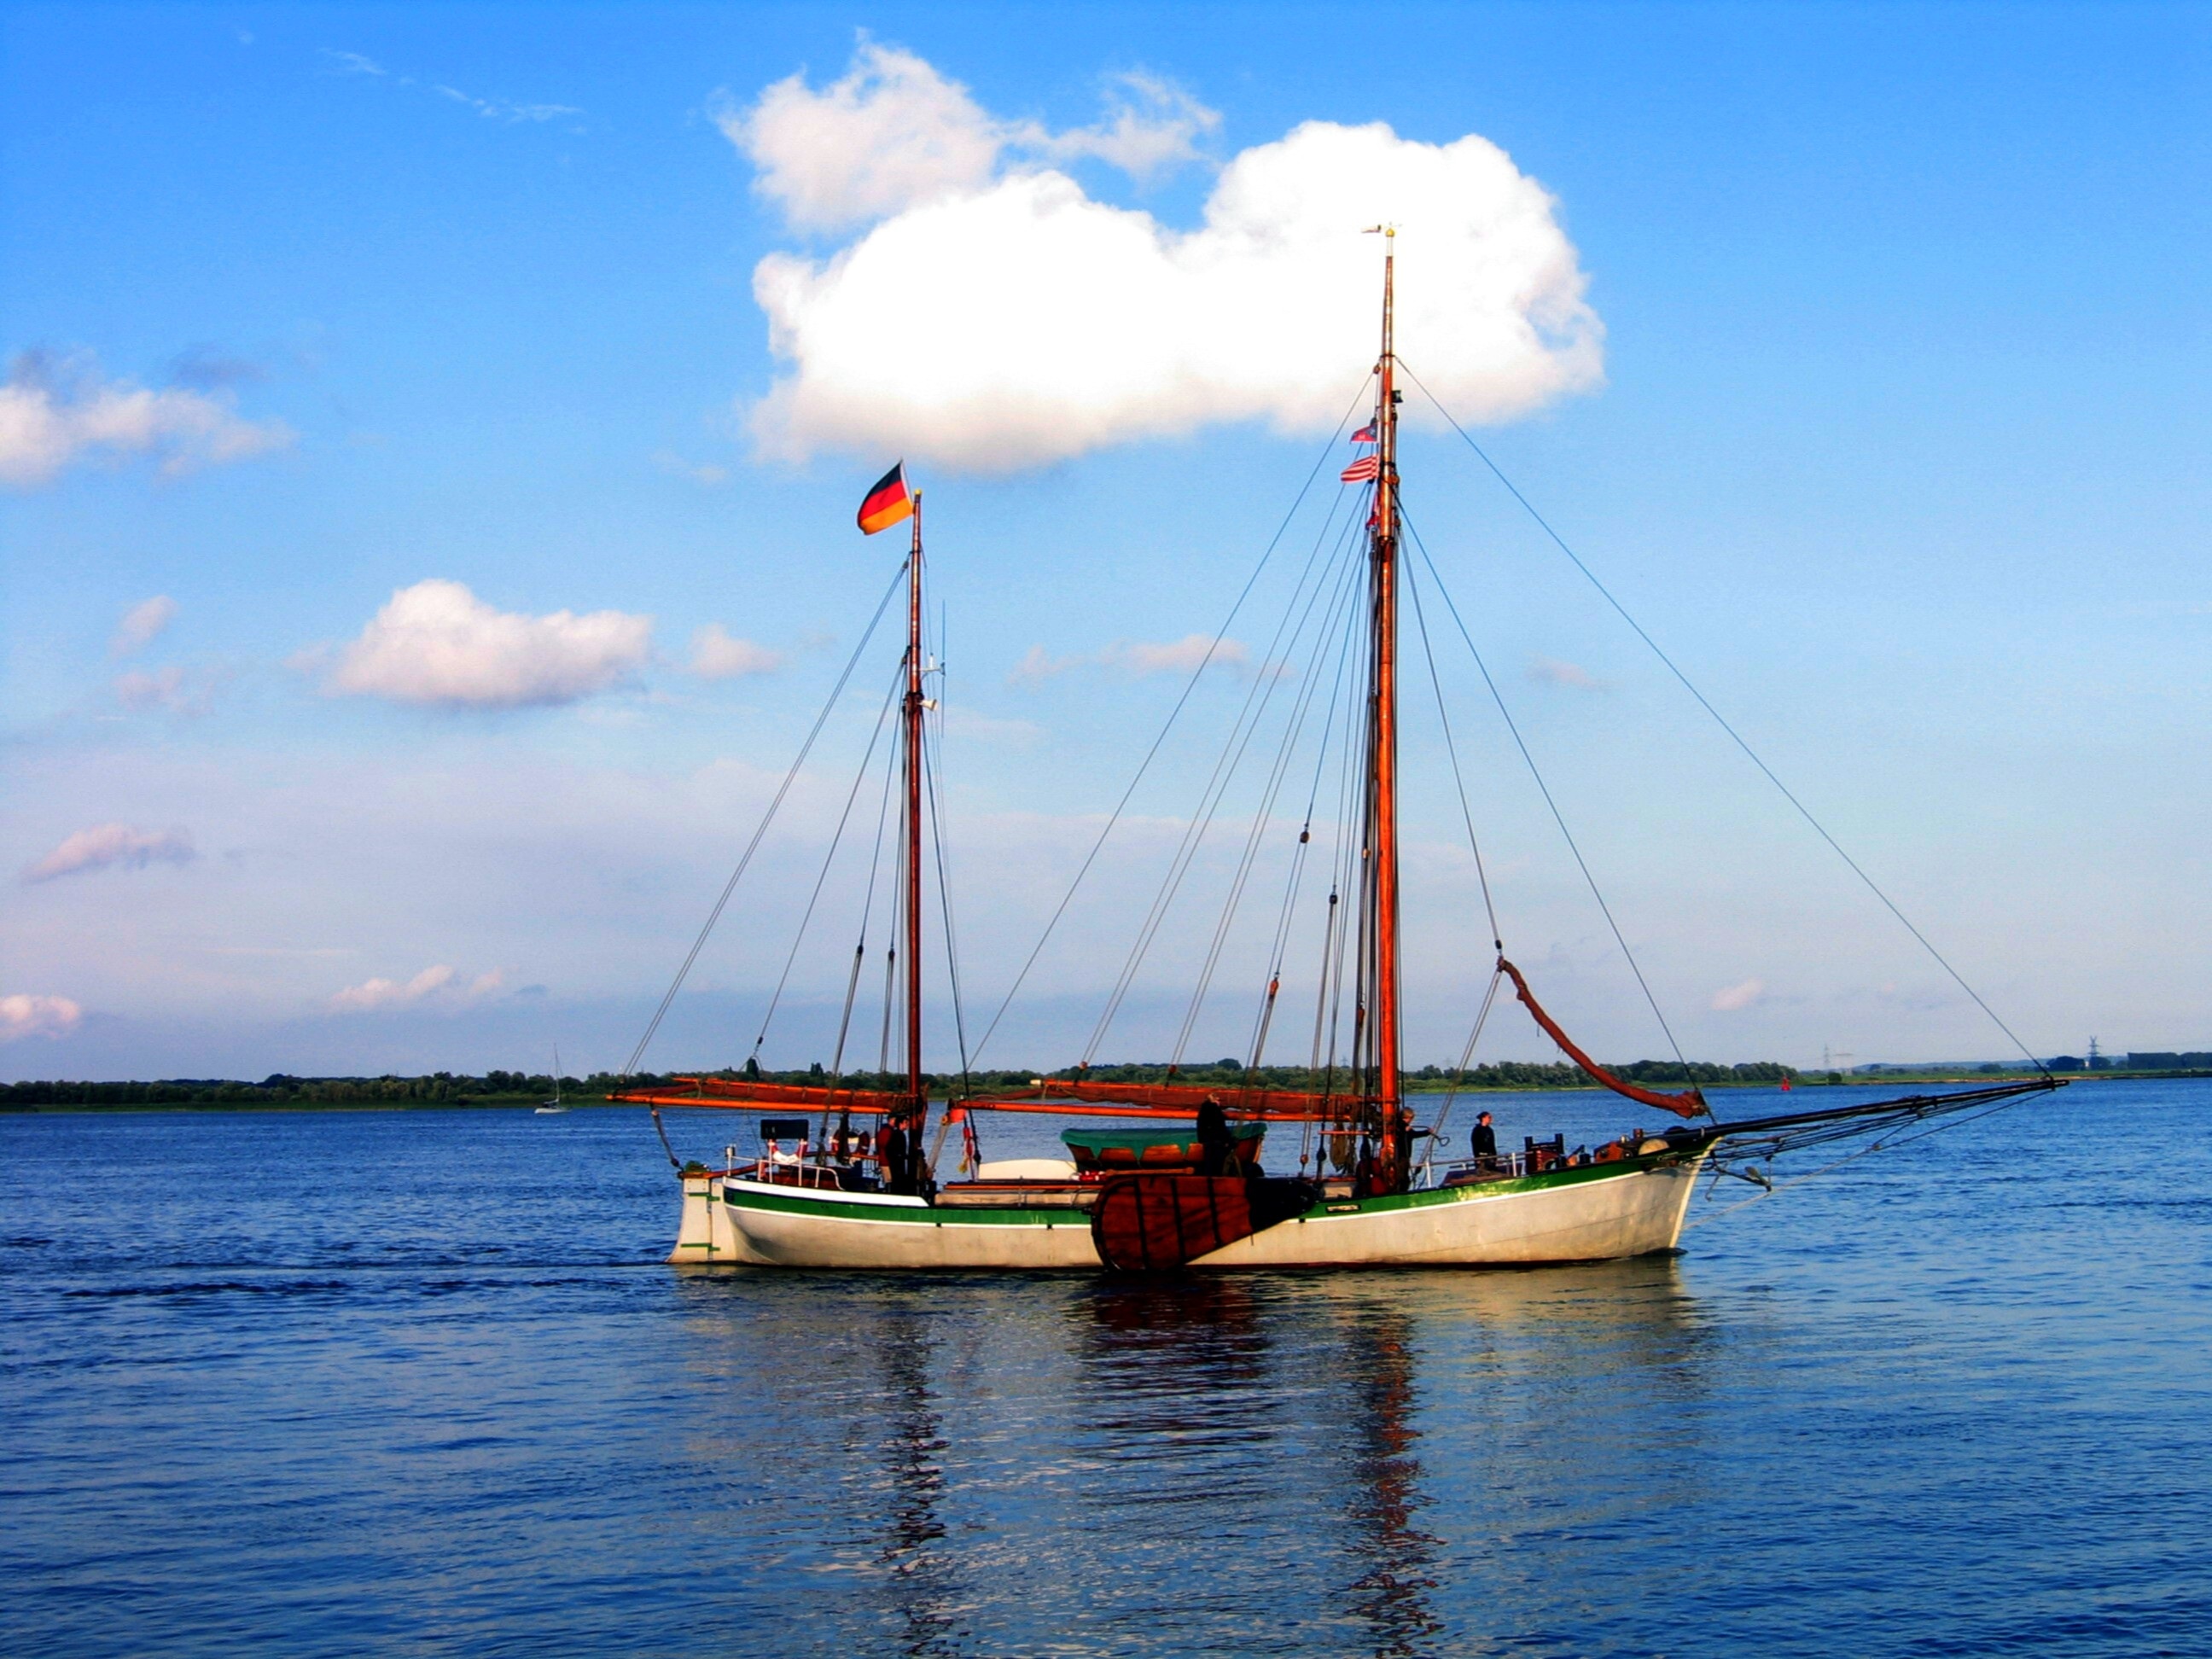
sea, coast, water, rope, boat, lake, old, ship, boot, vehicle, mast, sailing, bay, sailboat, deco, boating, sail, shipping, maritime, watercraft, schooner, windjammer, sailing ship, fischer, seafaring, detention, fishing vessel, powerboat, ship traffic jams, wooden boat, tall ship